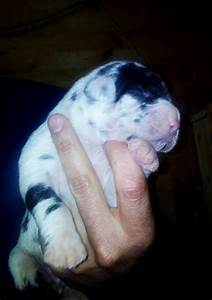
Label: cane